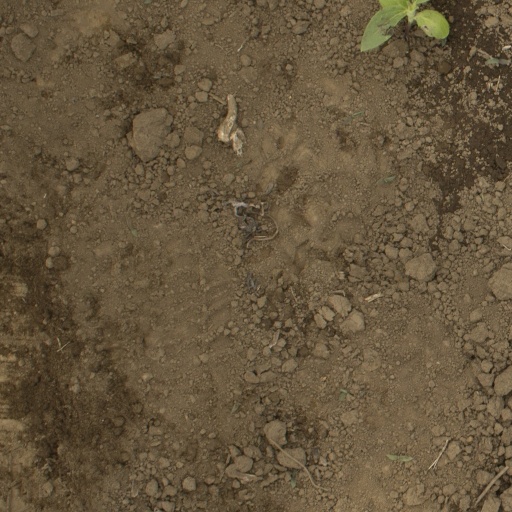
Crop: Jerusalem artichoke